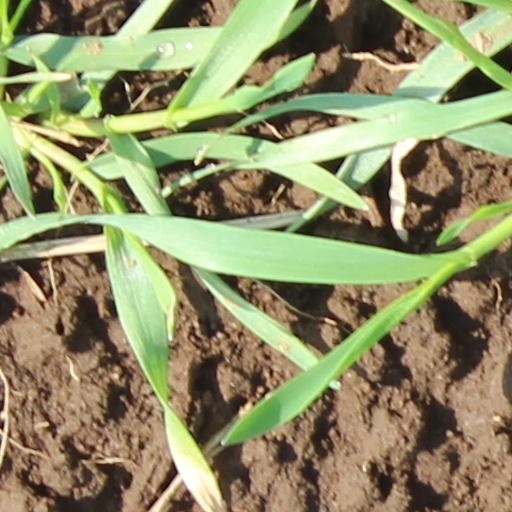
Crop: wheat